Pronouncing Orthography

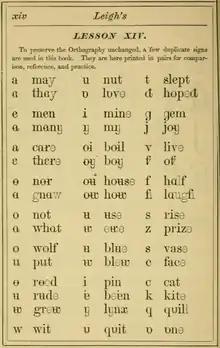
Deliberately duplicated and triplicated graphemes of Pronouncing Orthography enabling resemblance to conventional English orthography.

"As to script, I stated my own conviction that it has no proper connection with learning to read and my desire to know from the writing master whether the habits formed by such writing of such words on the slate by so young learners will not have a bad influence upon their future handwriting and whether they will not acquire the art better at a later period and by exercises designed specially for the acquisition of good habits and skill in penmanship..."[Dr Edwin Leigh]